Black Mask (character)

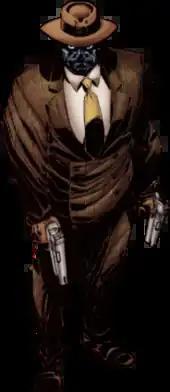
Black Mask as depicted in "Batman Villains Secret Files & Origins" #1 (October 1998). Art by Tom Mandrake.

Black Mask's origin story was established in his first appearance. Roman Sionis was born to wealthy and self-absorbed parents, who cared more about their social status than their own son. Moments after Roman's birth, the doctor carelessly dropped him on his head, and his parents covered up the entire incident so that their high society friends would not find out. Years later, he was attacked by a rabid raccoon at the Sionis family country estate, and his parents forbade him to mention the incident to anyone. Despite their dislike for fellow socialites Thomas and Martha Wayne, Roman's parents continued to associate with them to maintain their social standing, and forced Roman to befriend their son, Bruce. His parents' hypocrisy had a deep impact on Roman, and he grew to resent them and the "masks" that they wore in public.